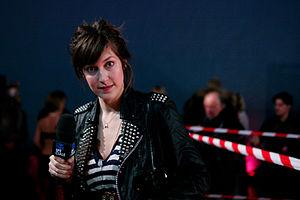
Daphné Bürki, journaliste sur Canal+
Daphné Bürki, née le 2 mars 1980 à Paris, est une animatrice de télévision et chroniqueuse française.